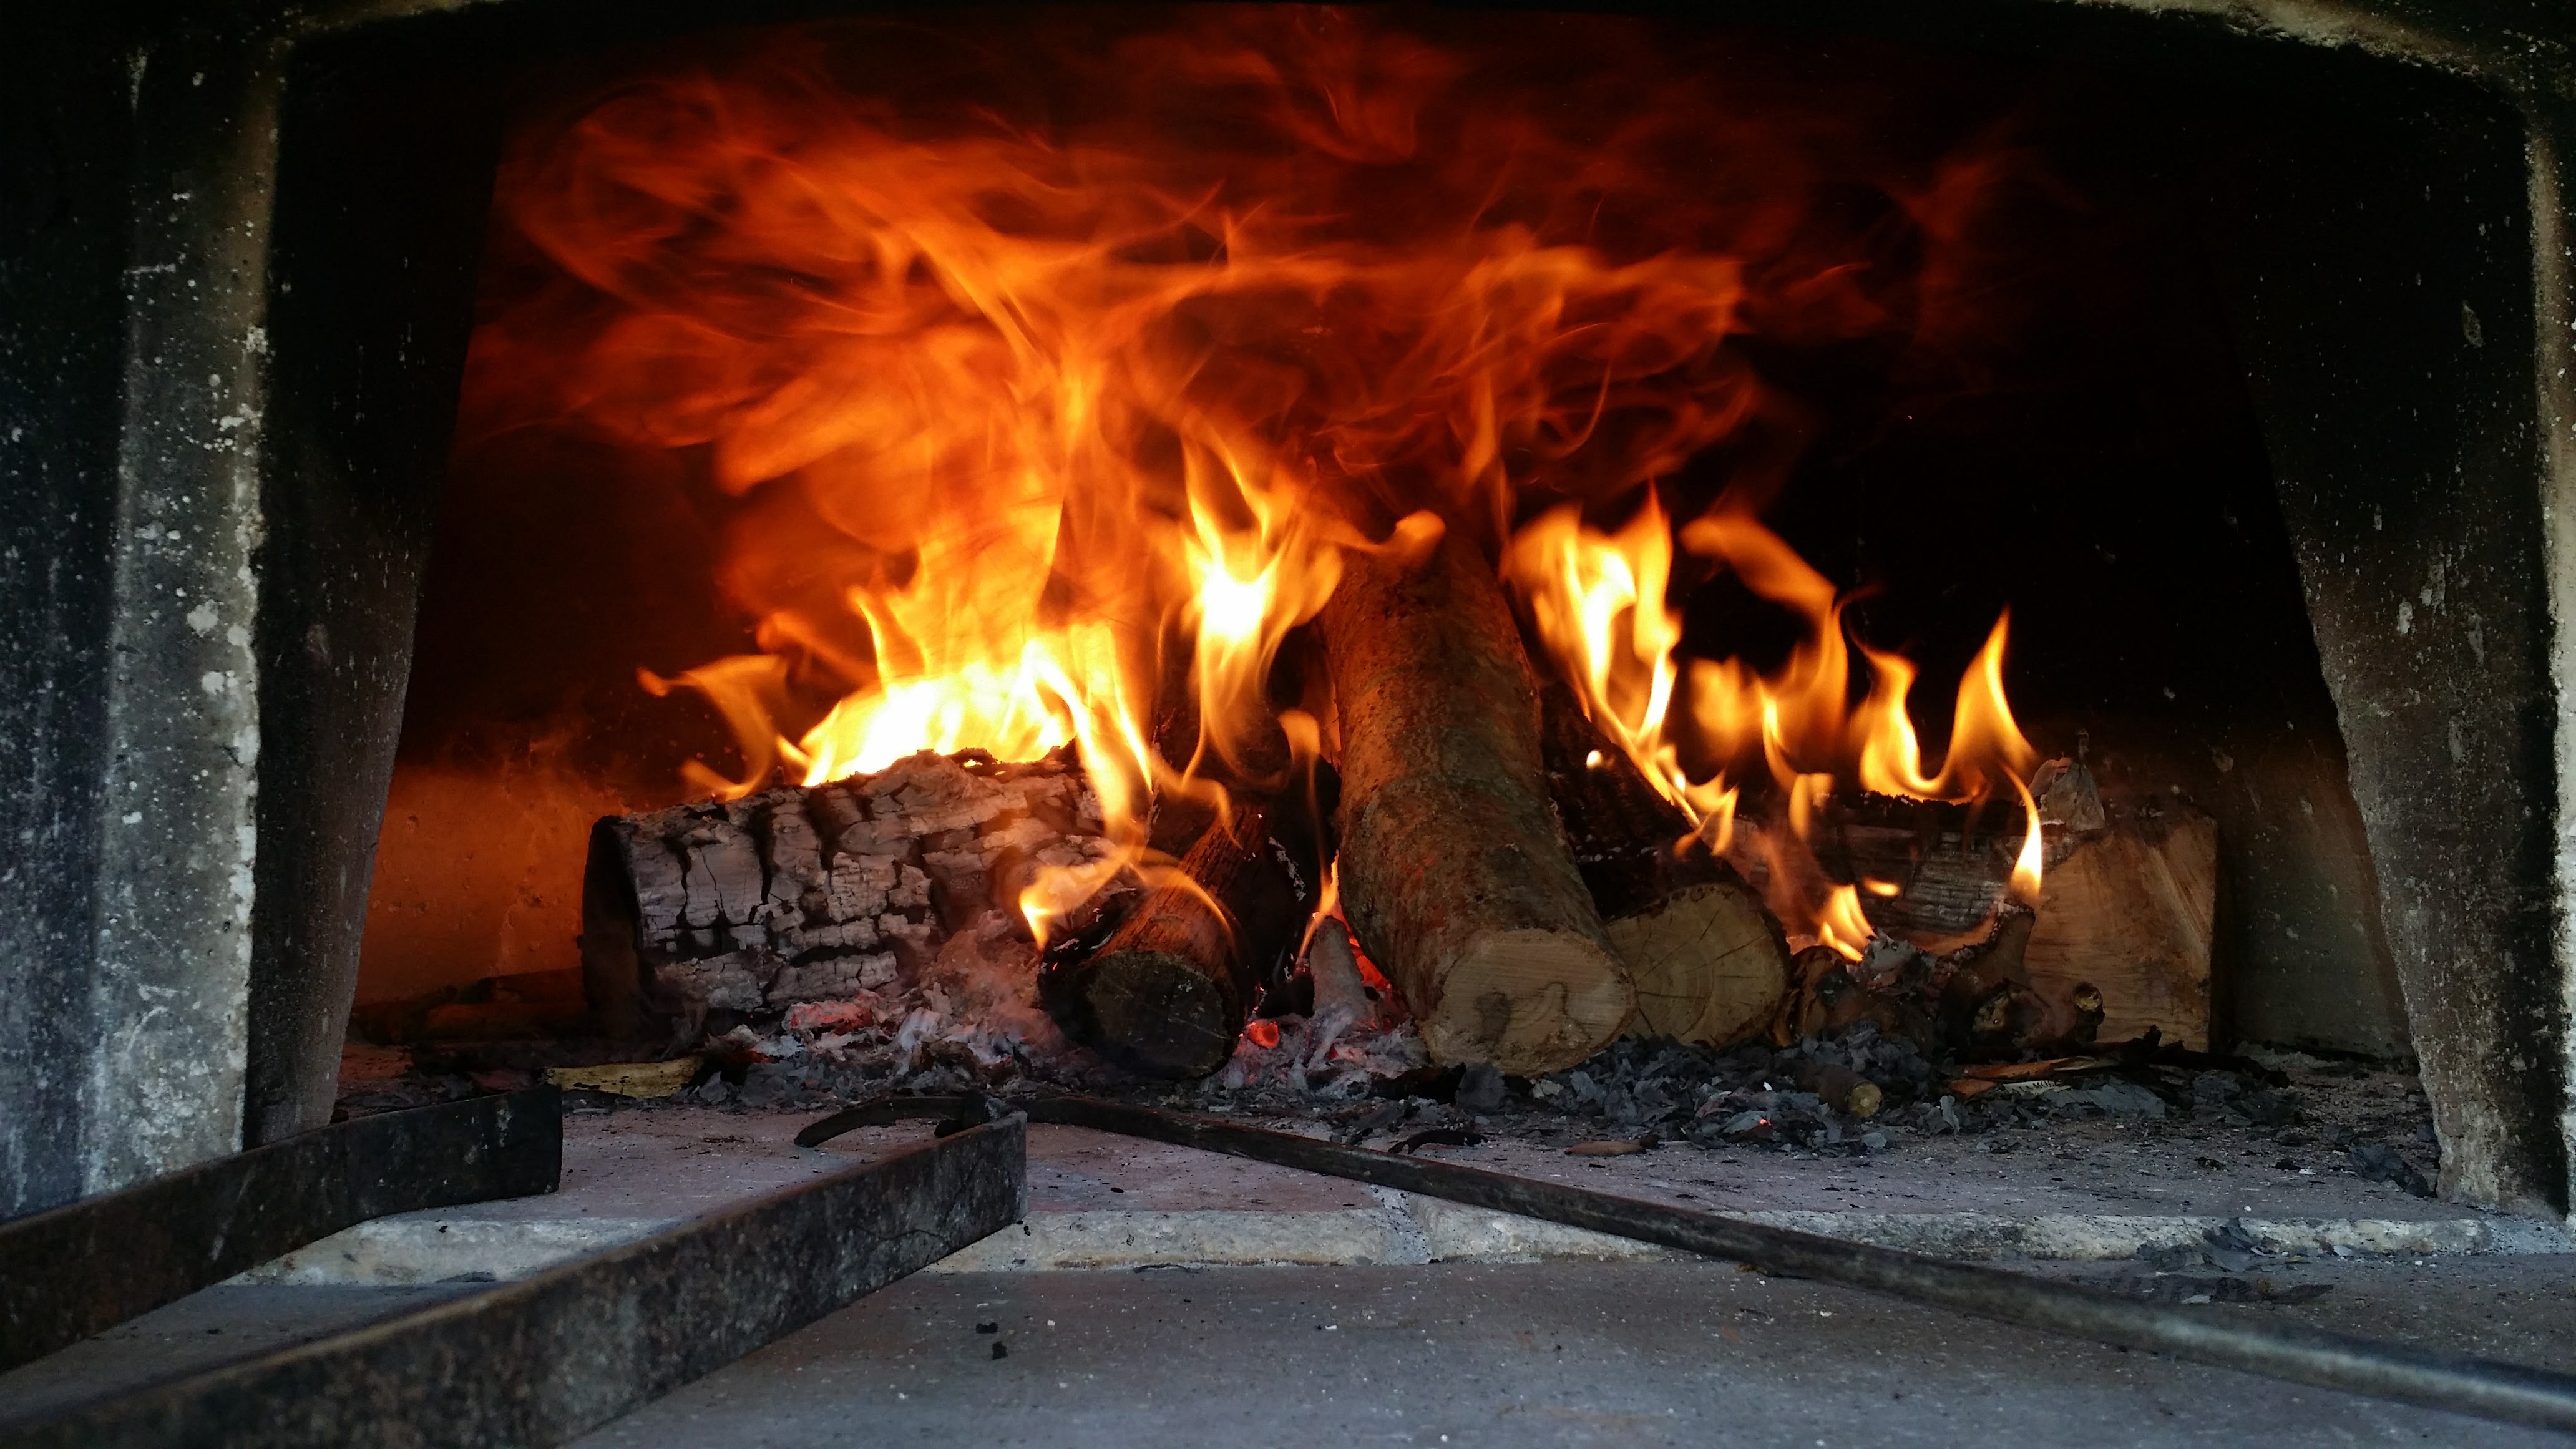
kitchen, fire, fireplace, lunch, heat, cook, burn, oven, hearth, pizzeria, fires, wood burning stove, wood fired oven, masonry oven